Fraser Aird

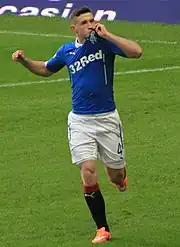
Aird celebrating a goal for Rangers in 2014

Aird made his first team debut for Rangers during a 4–1 victory over Montrose in the Scottish Third Division on 23 September 2012. Aird was incorrectly listed as the goalkeeper by many media sources during a match against Elgin City in December 2012 when it was actually Neil Alexander. He scored his first goal for the club versus Queens Park at Hampden Park on 29 December 2012. In his first competitive match of the 2013–14 season he scored the first goal for Rangers as a half-time substitute against Forfar Athletic in the League Cup, Rangers went on to lose 2–1. On 3 May 2014, after a 1–1 draw with Dunfermline Athletic, Aird was among the Rangers players who made history by becoming the first Rangers side in 115 years to go an entire league season unbeaten, during which they clinched the Scottish League One Championship.